Germany–Norway relations

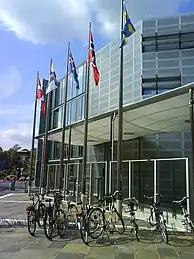

Norway has one embassy in Berlin in the Nordic Embassy Complex in Tiergarten and 11 honorary consuls in Bochum, Bremen, Frankfurt, Hamburg, Hanover, Kiel, Leipzig, Lübeck, Munich, Rostock, and Stuttgart.